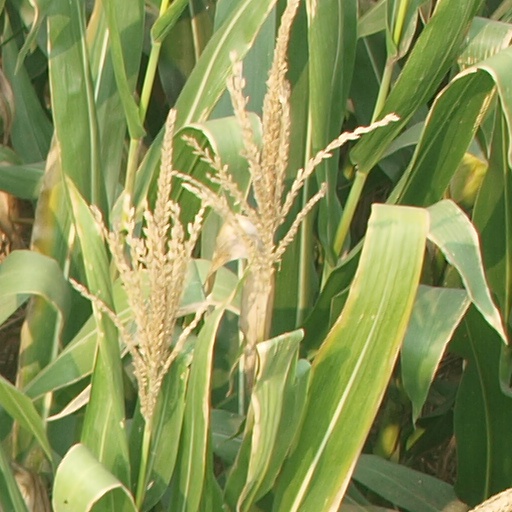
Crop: maize; corn